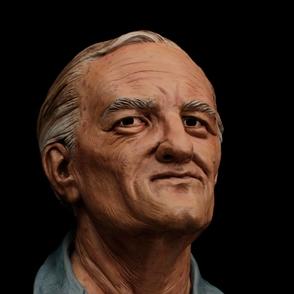
Age: 77